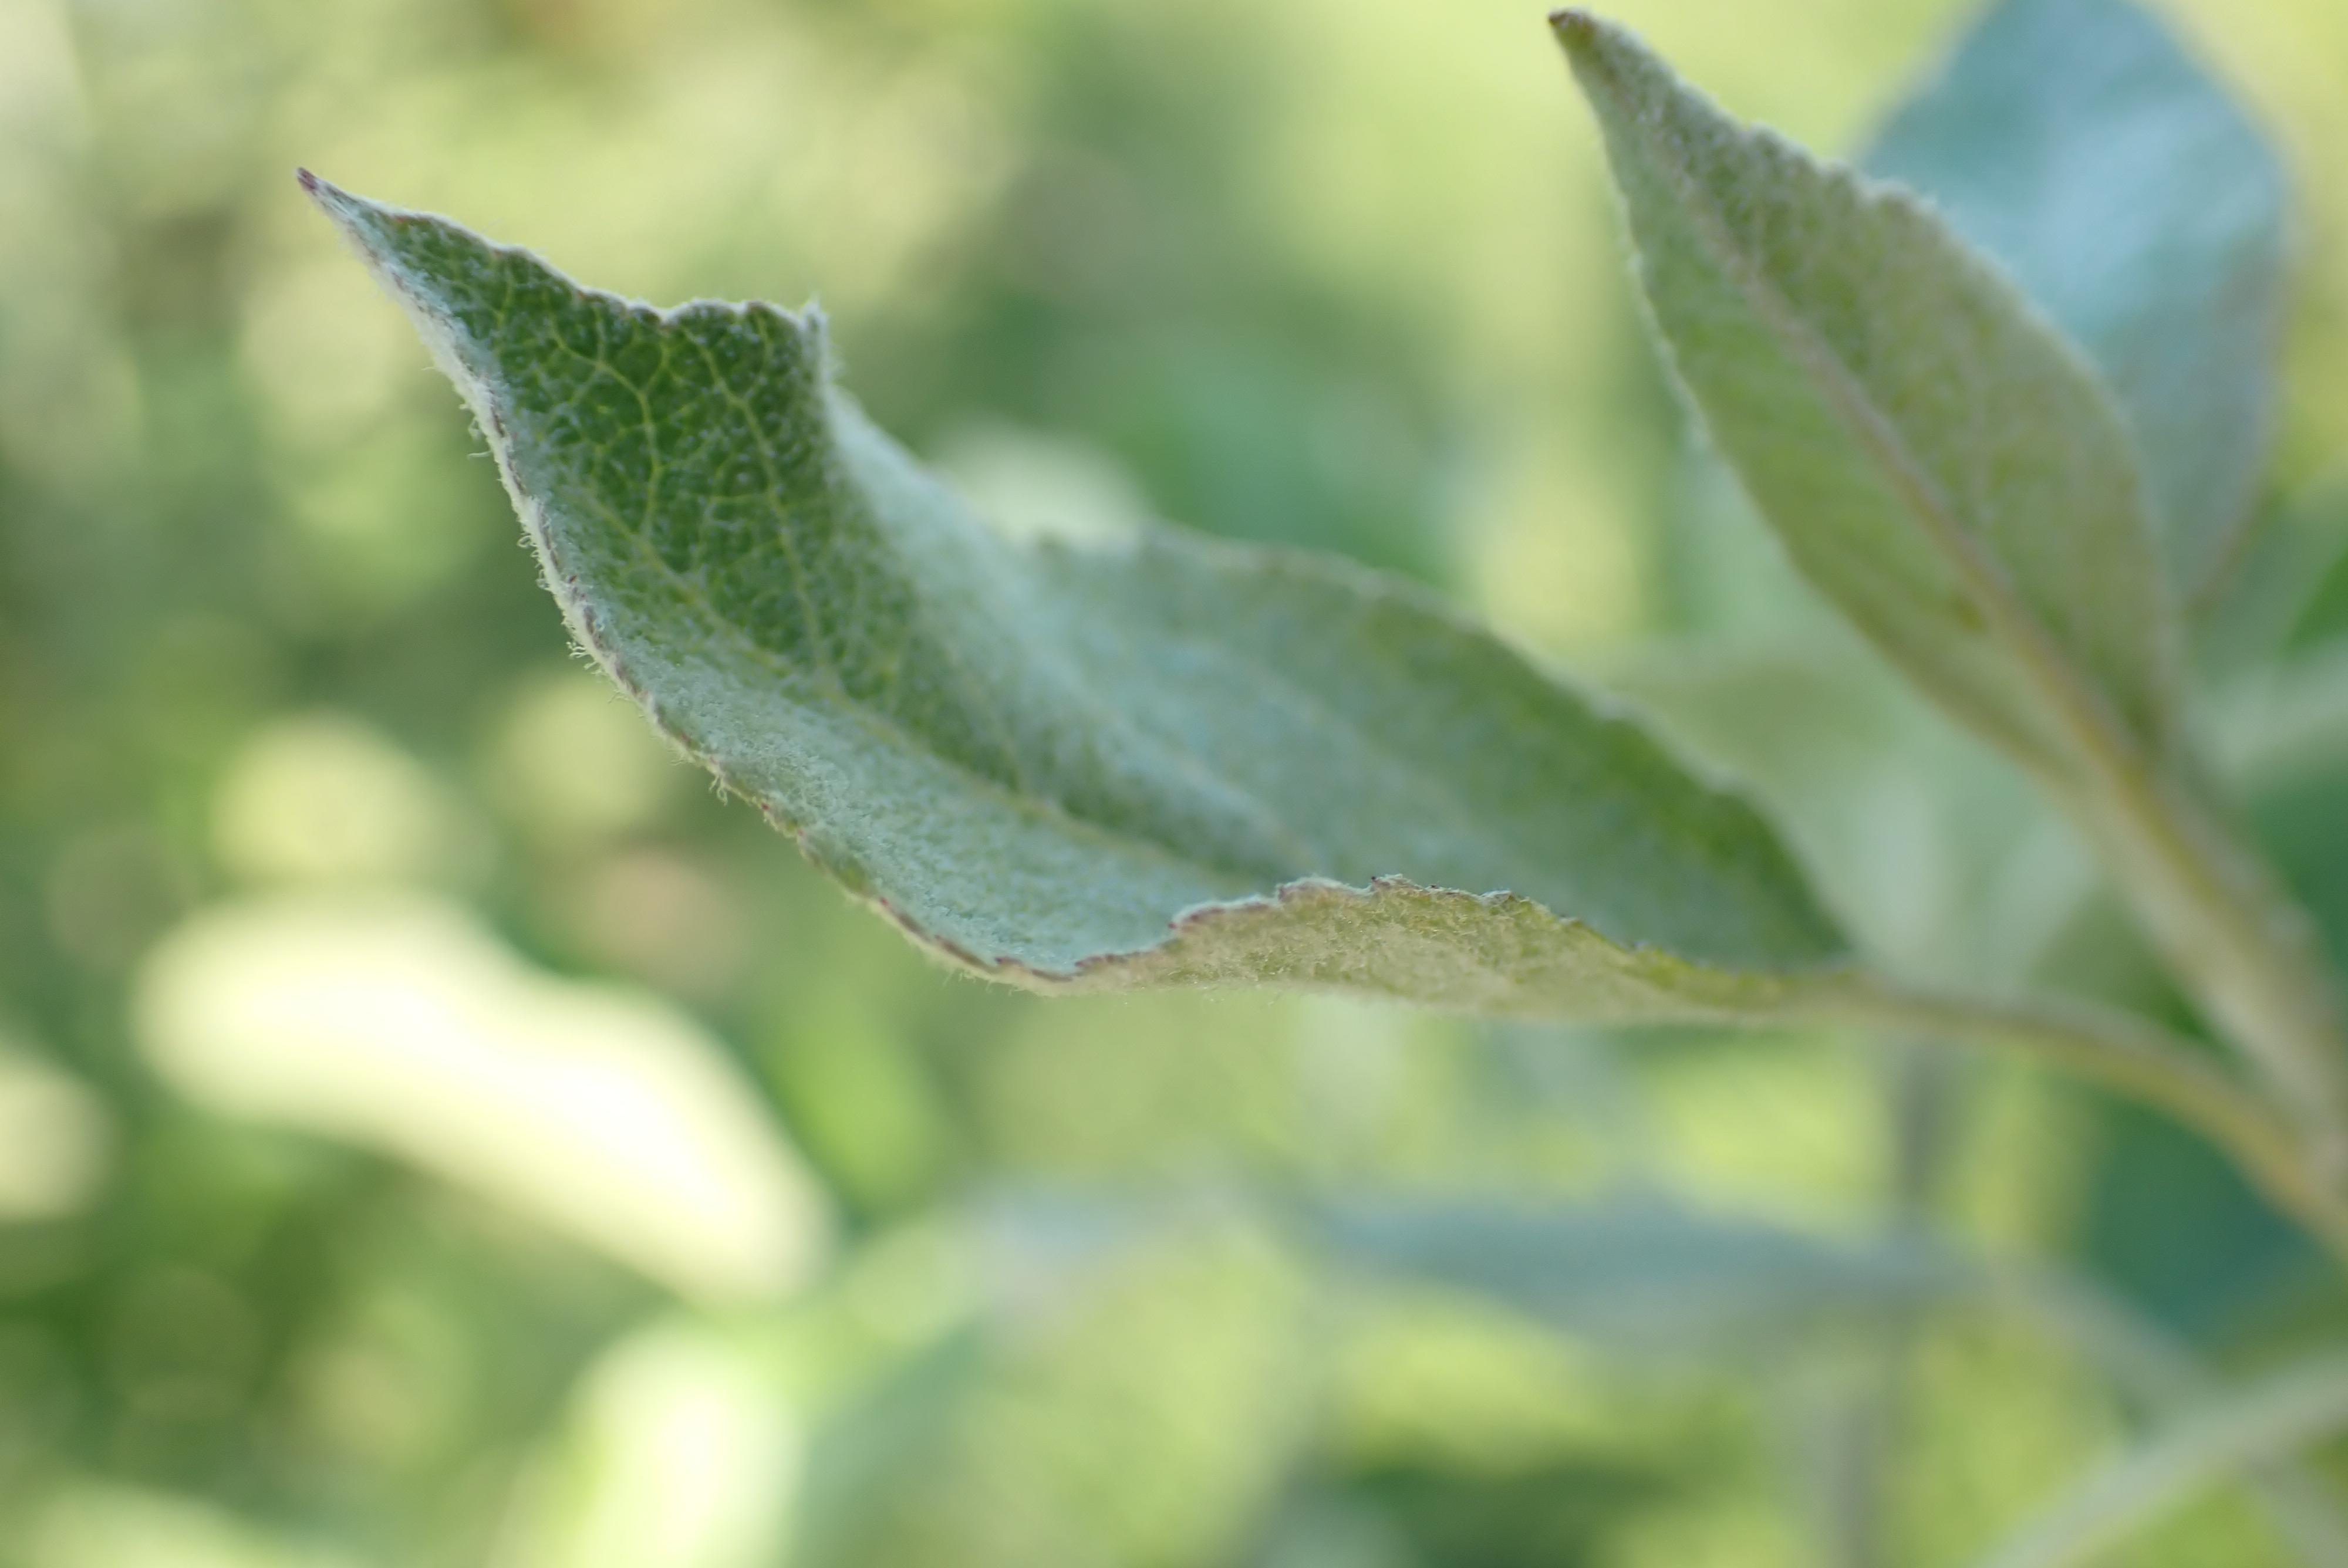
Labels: powdery_mildew